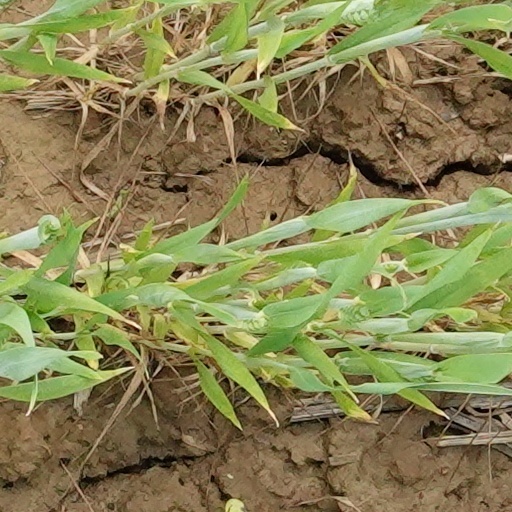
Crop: wheat